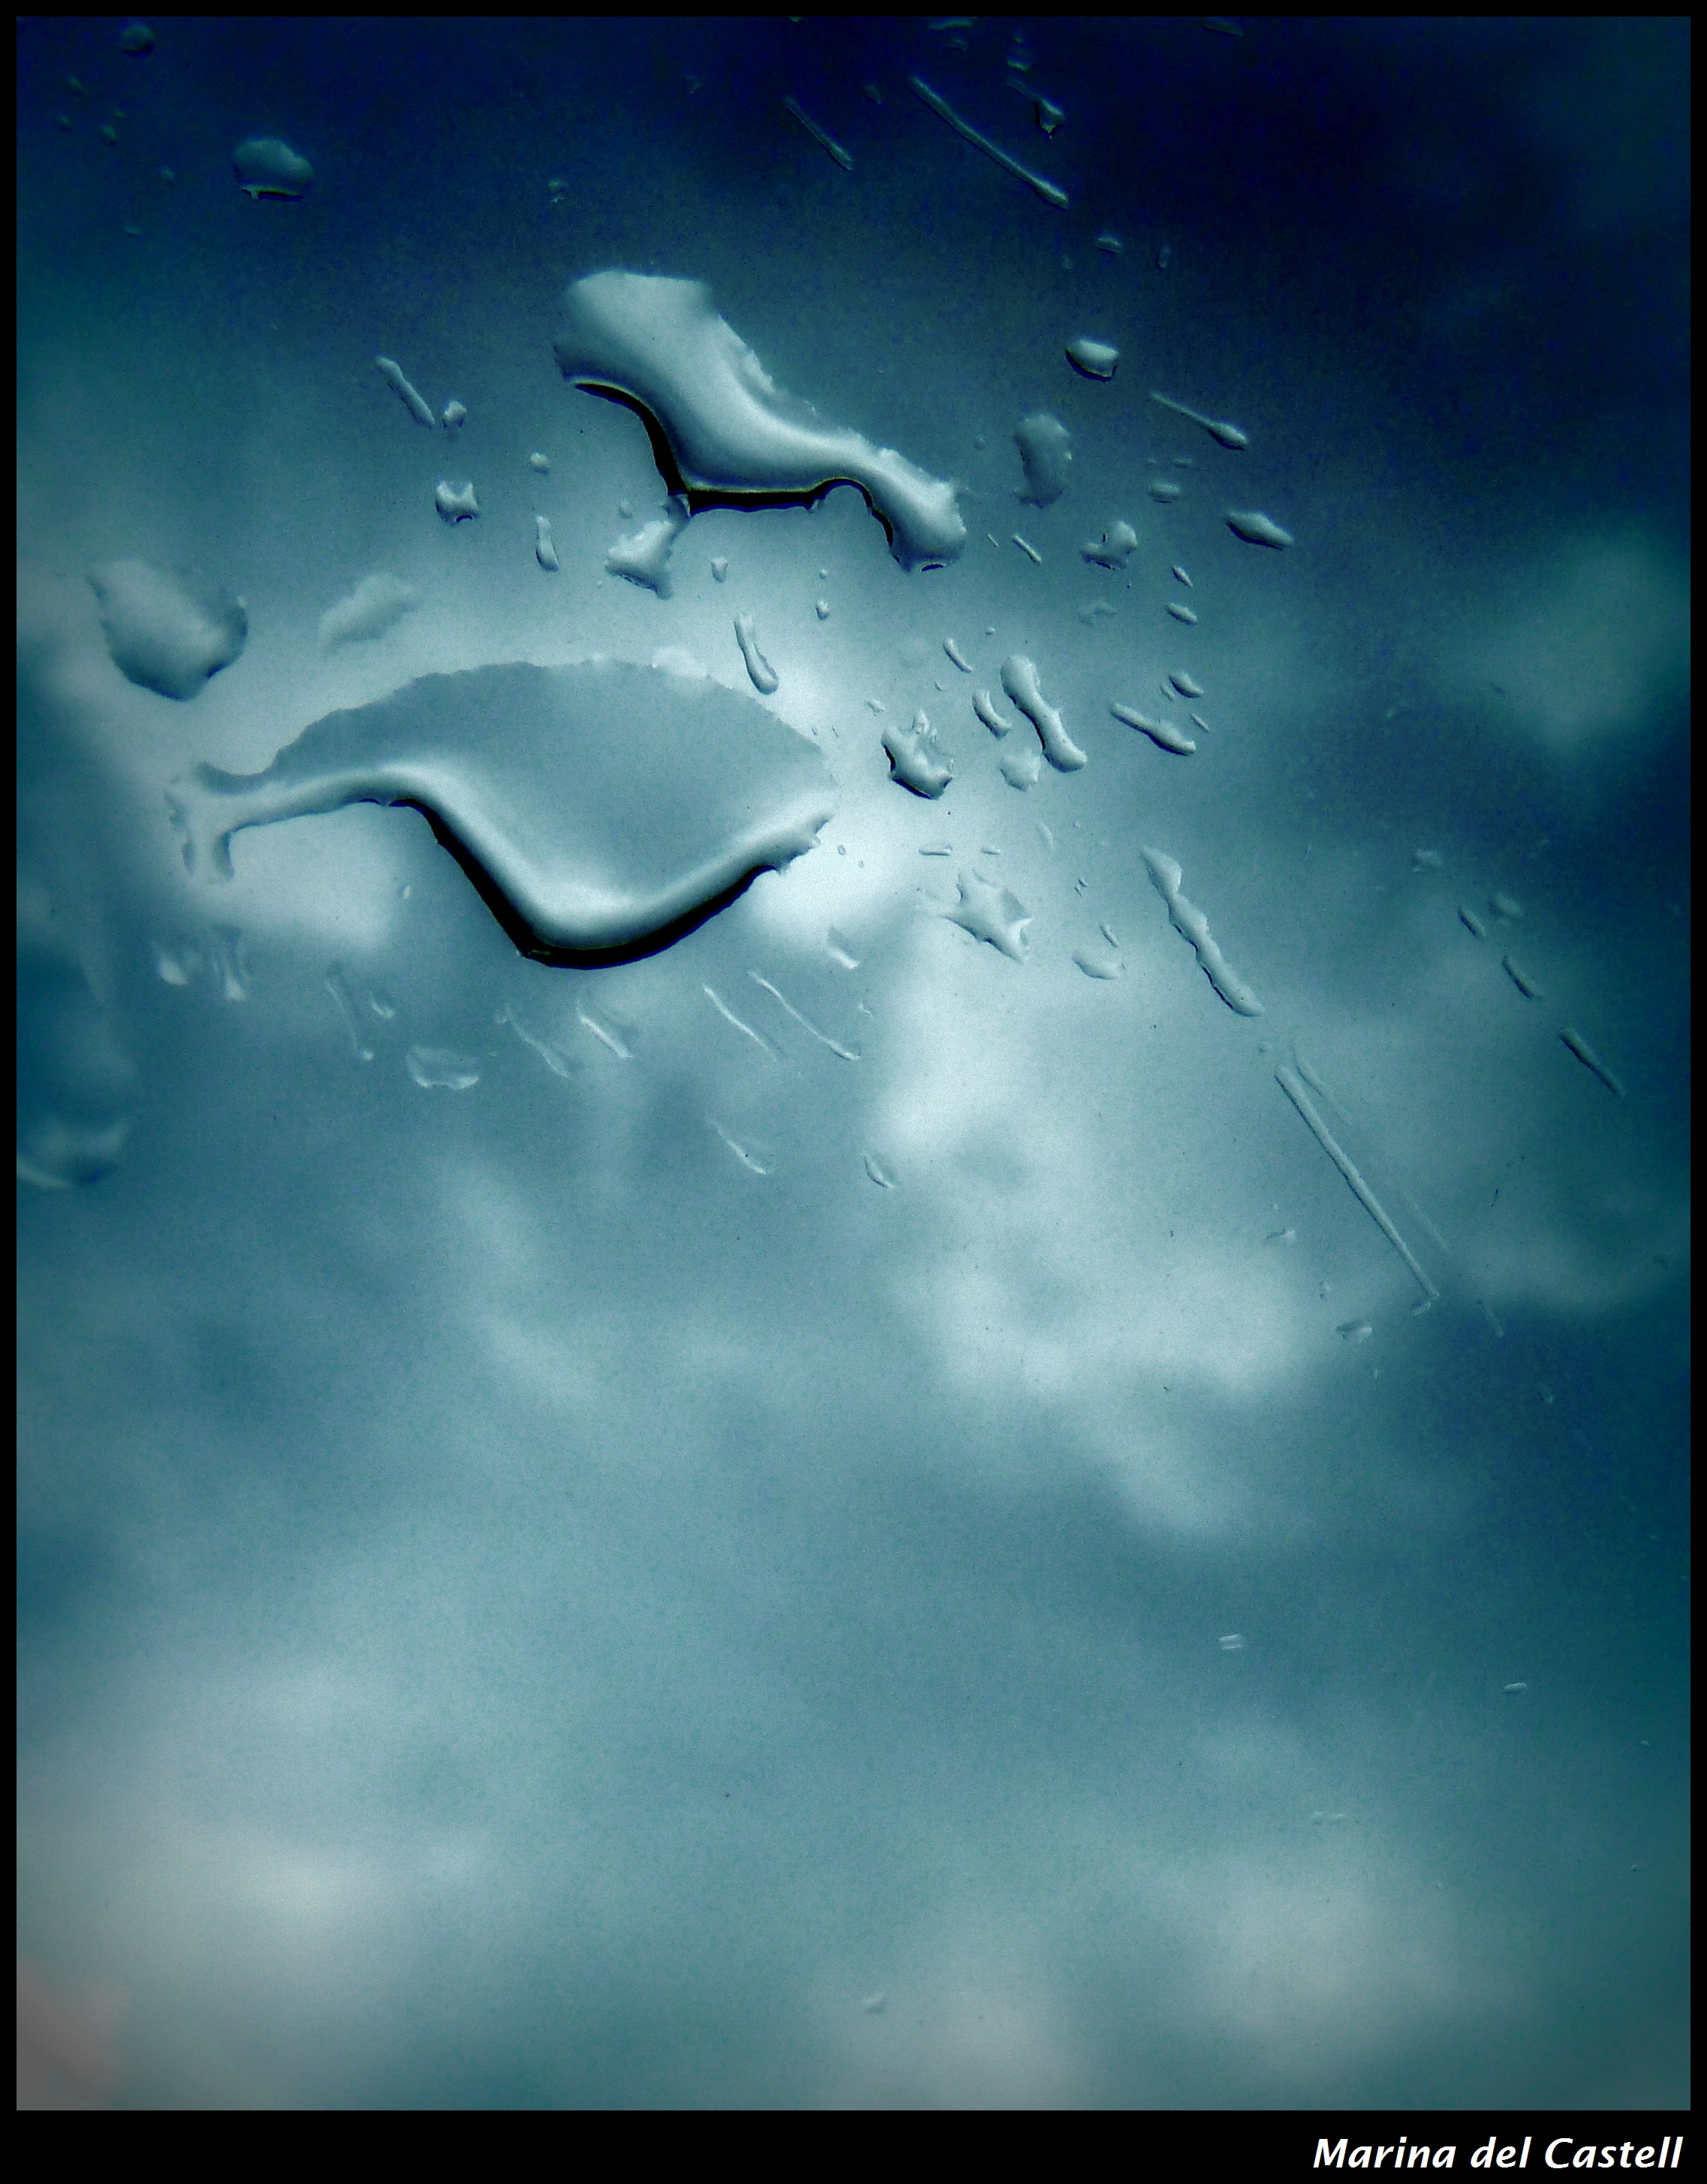
water, drop, wing, cloud, sky, rain, atmosphere, dark, storm, rainy, ciel, nuage, agua, eau, cielo, wasser, nube, lluvia, oscuro, pluie, regen, goutte, wolke, himmel, gota, tropfen, goccia, acqua, cel, nuvola, nvol, pioggia, regnerisch, buio, obscur, tempesta, tempte, fosc, finster, sturm, lluvioso, pluja, pluvieux, piovoso, plujs, screenshot, computer wallpaper